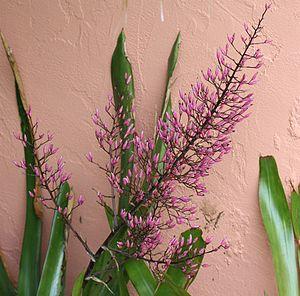
Aechmea spectabilis est une espèce de plantes de la famille des Bromeliaceae qui se rencontre en Colombie et au Venezuela.